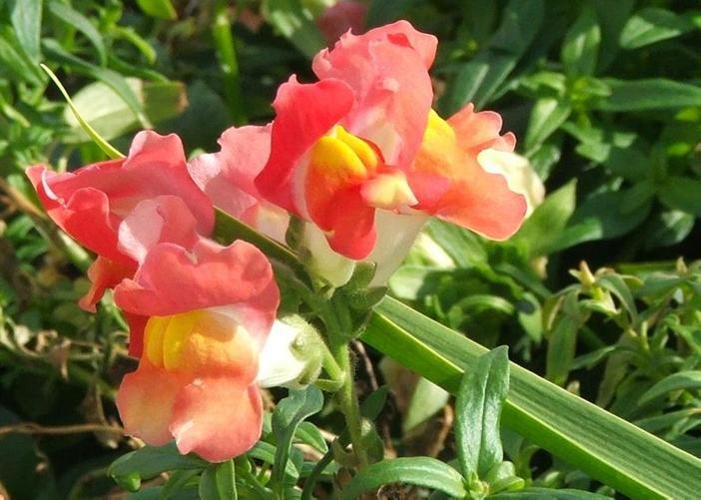
Label: snapdragon